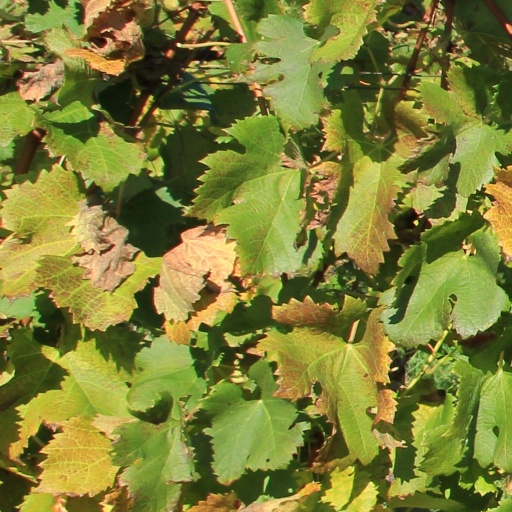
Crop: grape